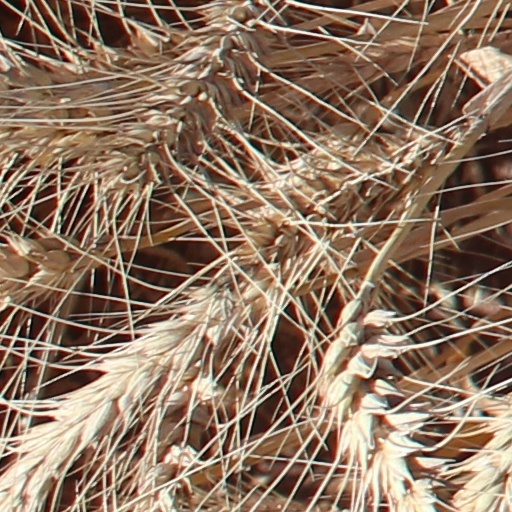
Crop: wheat